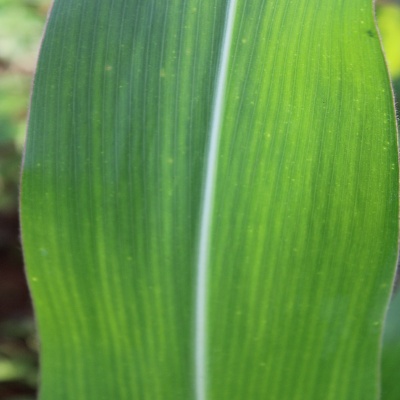
Crop: Maize
Condition: healthy